Jarosław

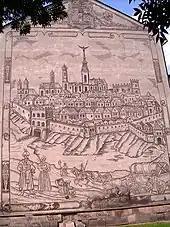
A historical view of Jarosław on a mural in the town center

The city quickly developed as an important trade centre and port on the San River, reaching the period of its greatest prosperity in the 16th and 17th centuries. It had trade routes linking Silesia with Ruthenia, Gdańsk, and Hungary. Merchants from such distant countries as Spain, England, Finland, Armenia and Persia arrived for the annual three-week-long fair on the feast of the Assumption. In 1574 a Jesuit college was established in Jarosław.